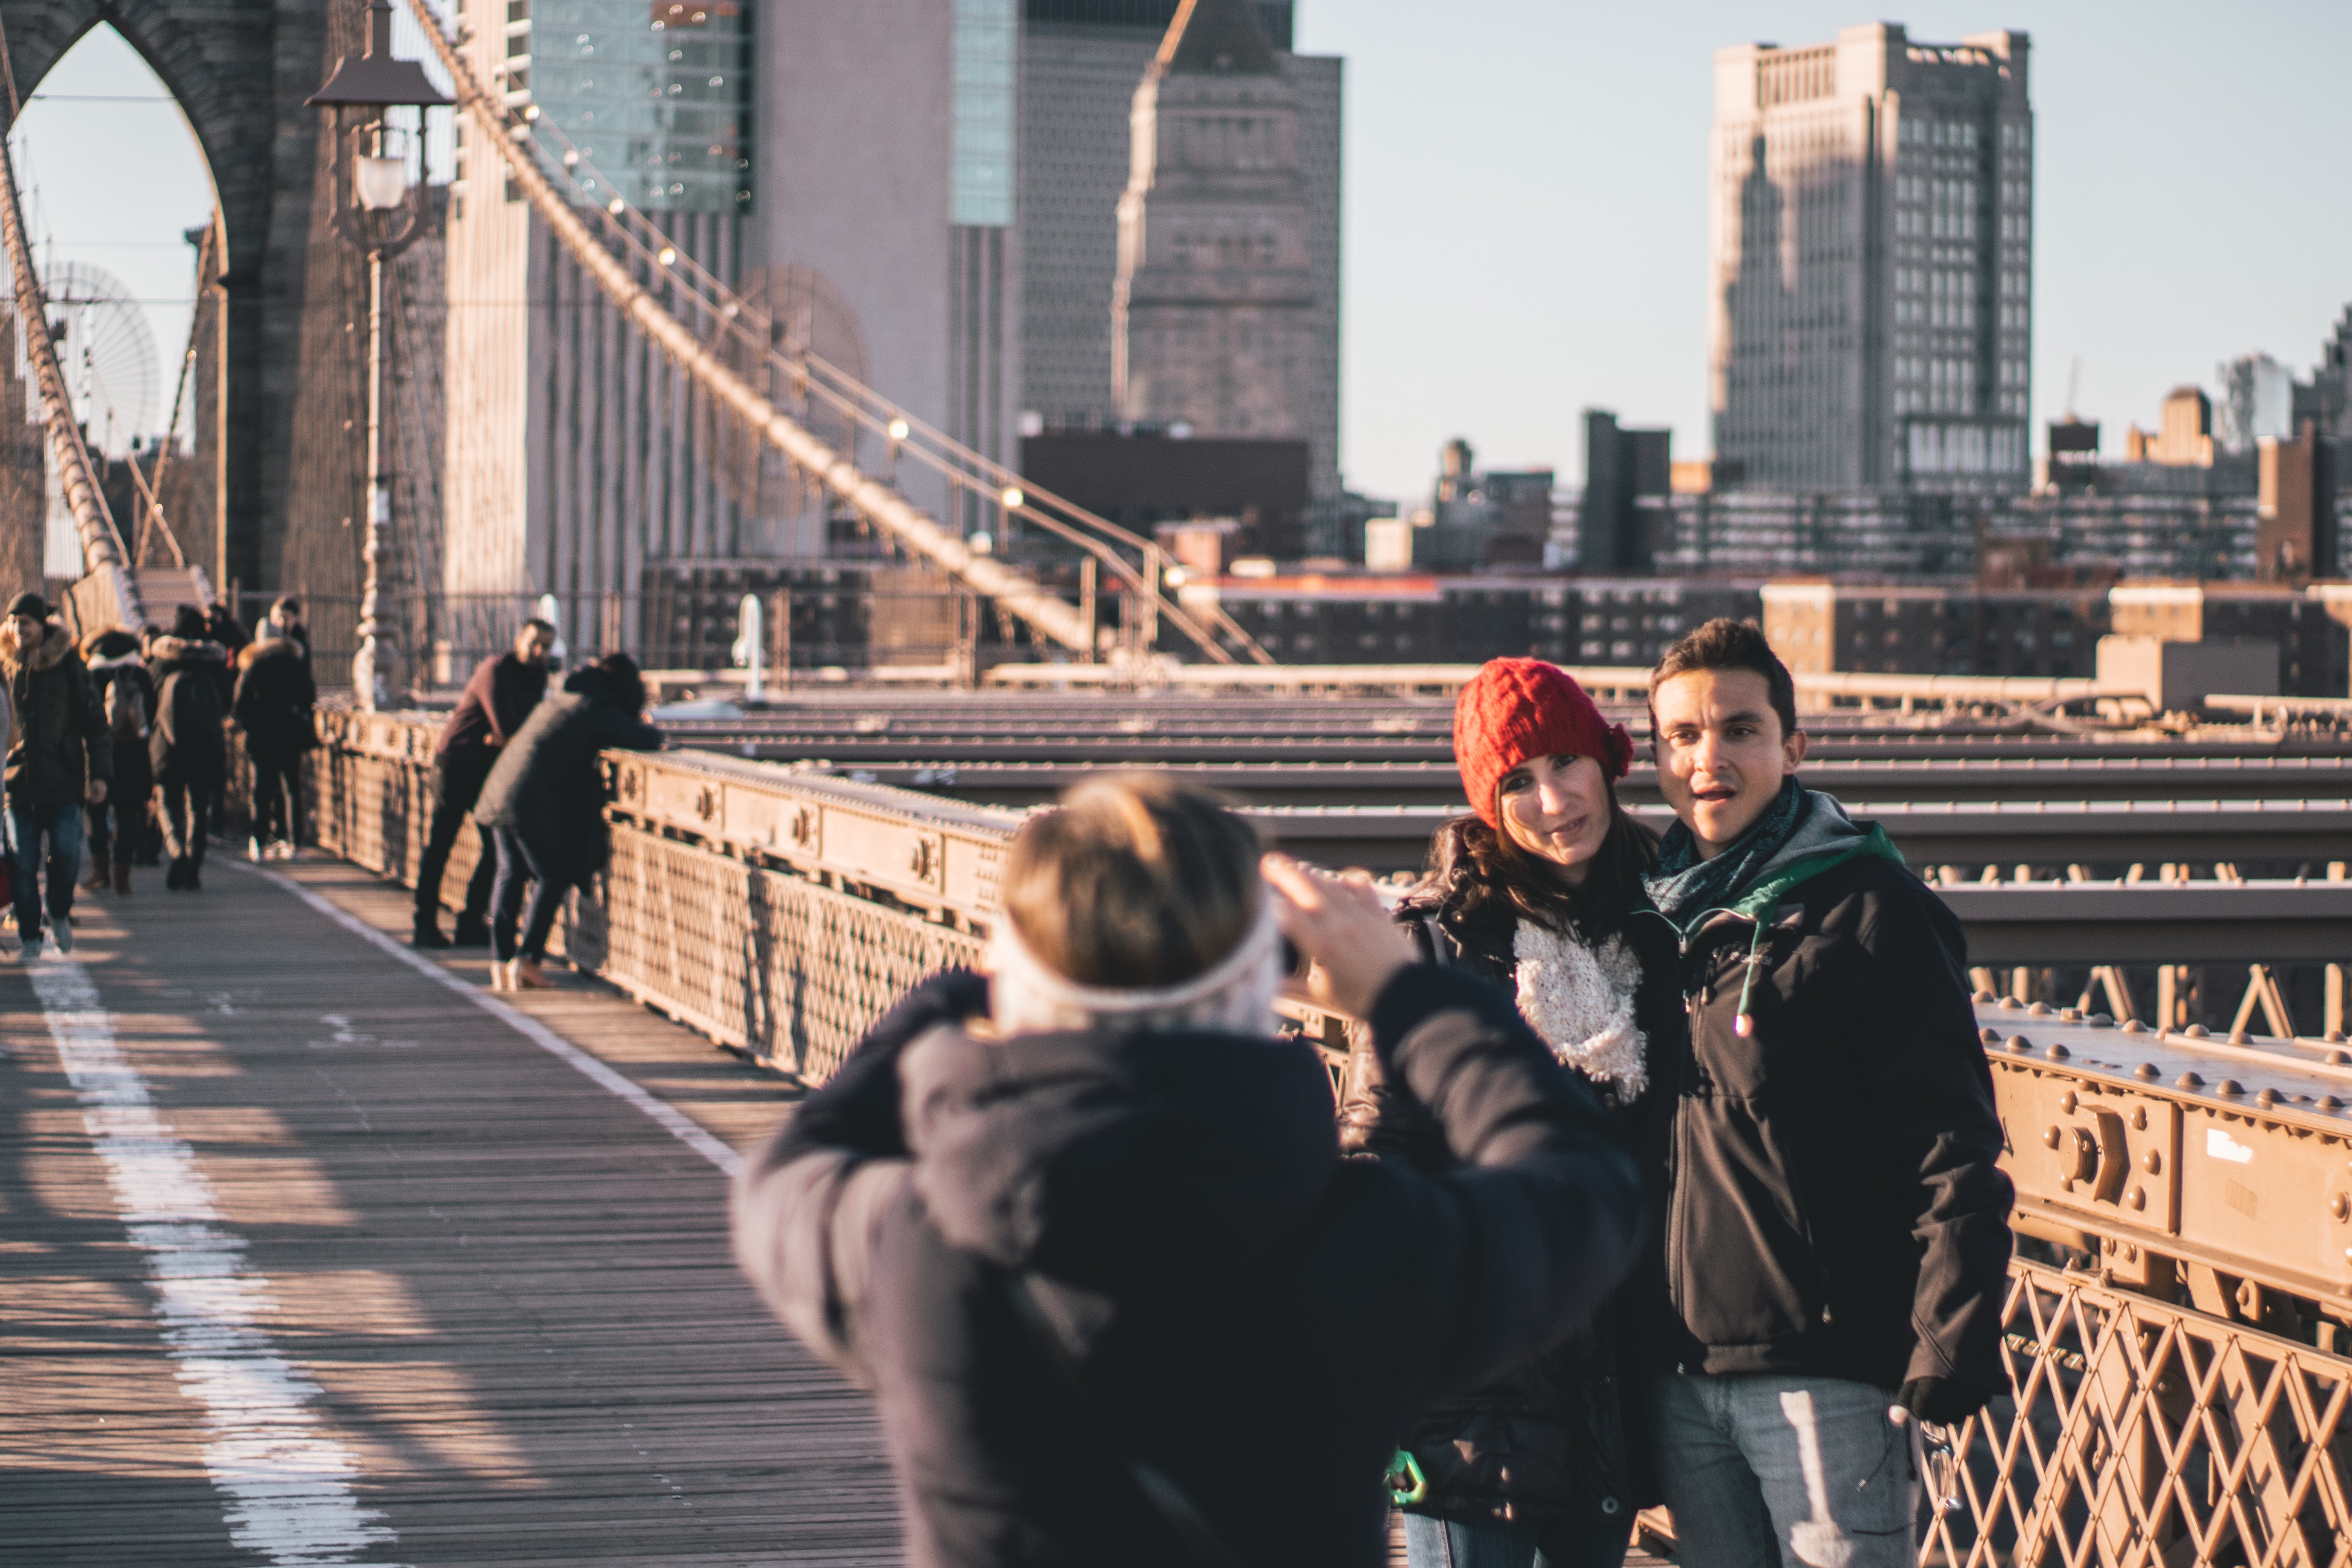
people, photograph, urban area, metropolitan area, city, metropolis, daytime, human settlement, tourism, bridge, snapshot, architecture, pedestrian, travel, vacation, street, crowd, skyscraper, cityscape, downtown, building, skyline, nonbuilding structure